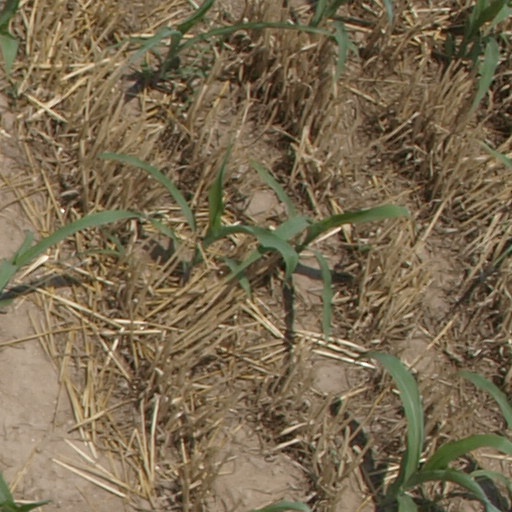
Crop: maize; corn